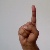
The image shows a hand gesture representing the letter 'D' in Indian Sign Language.